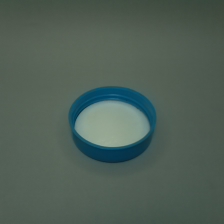
Color: blue
Cap type: standard cap